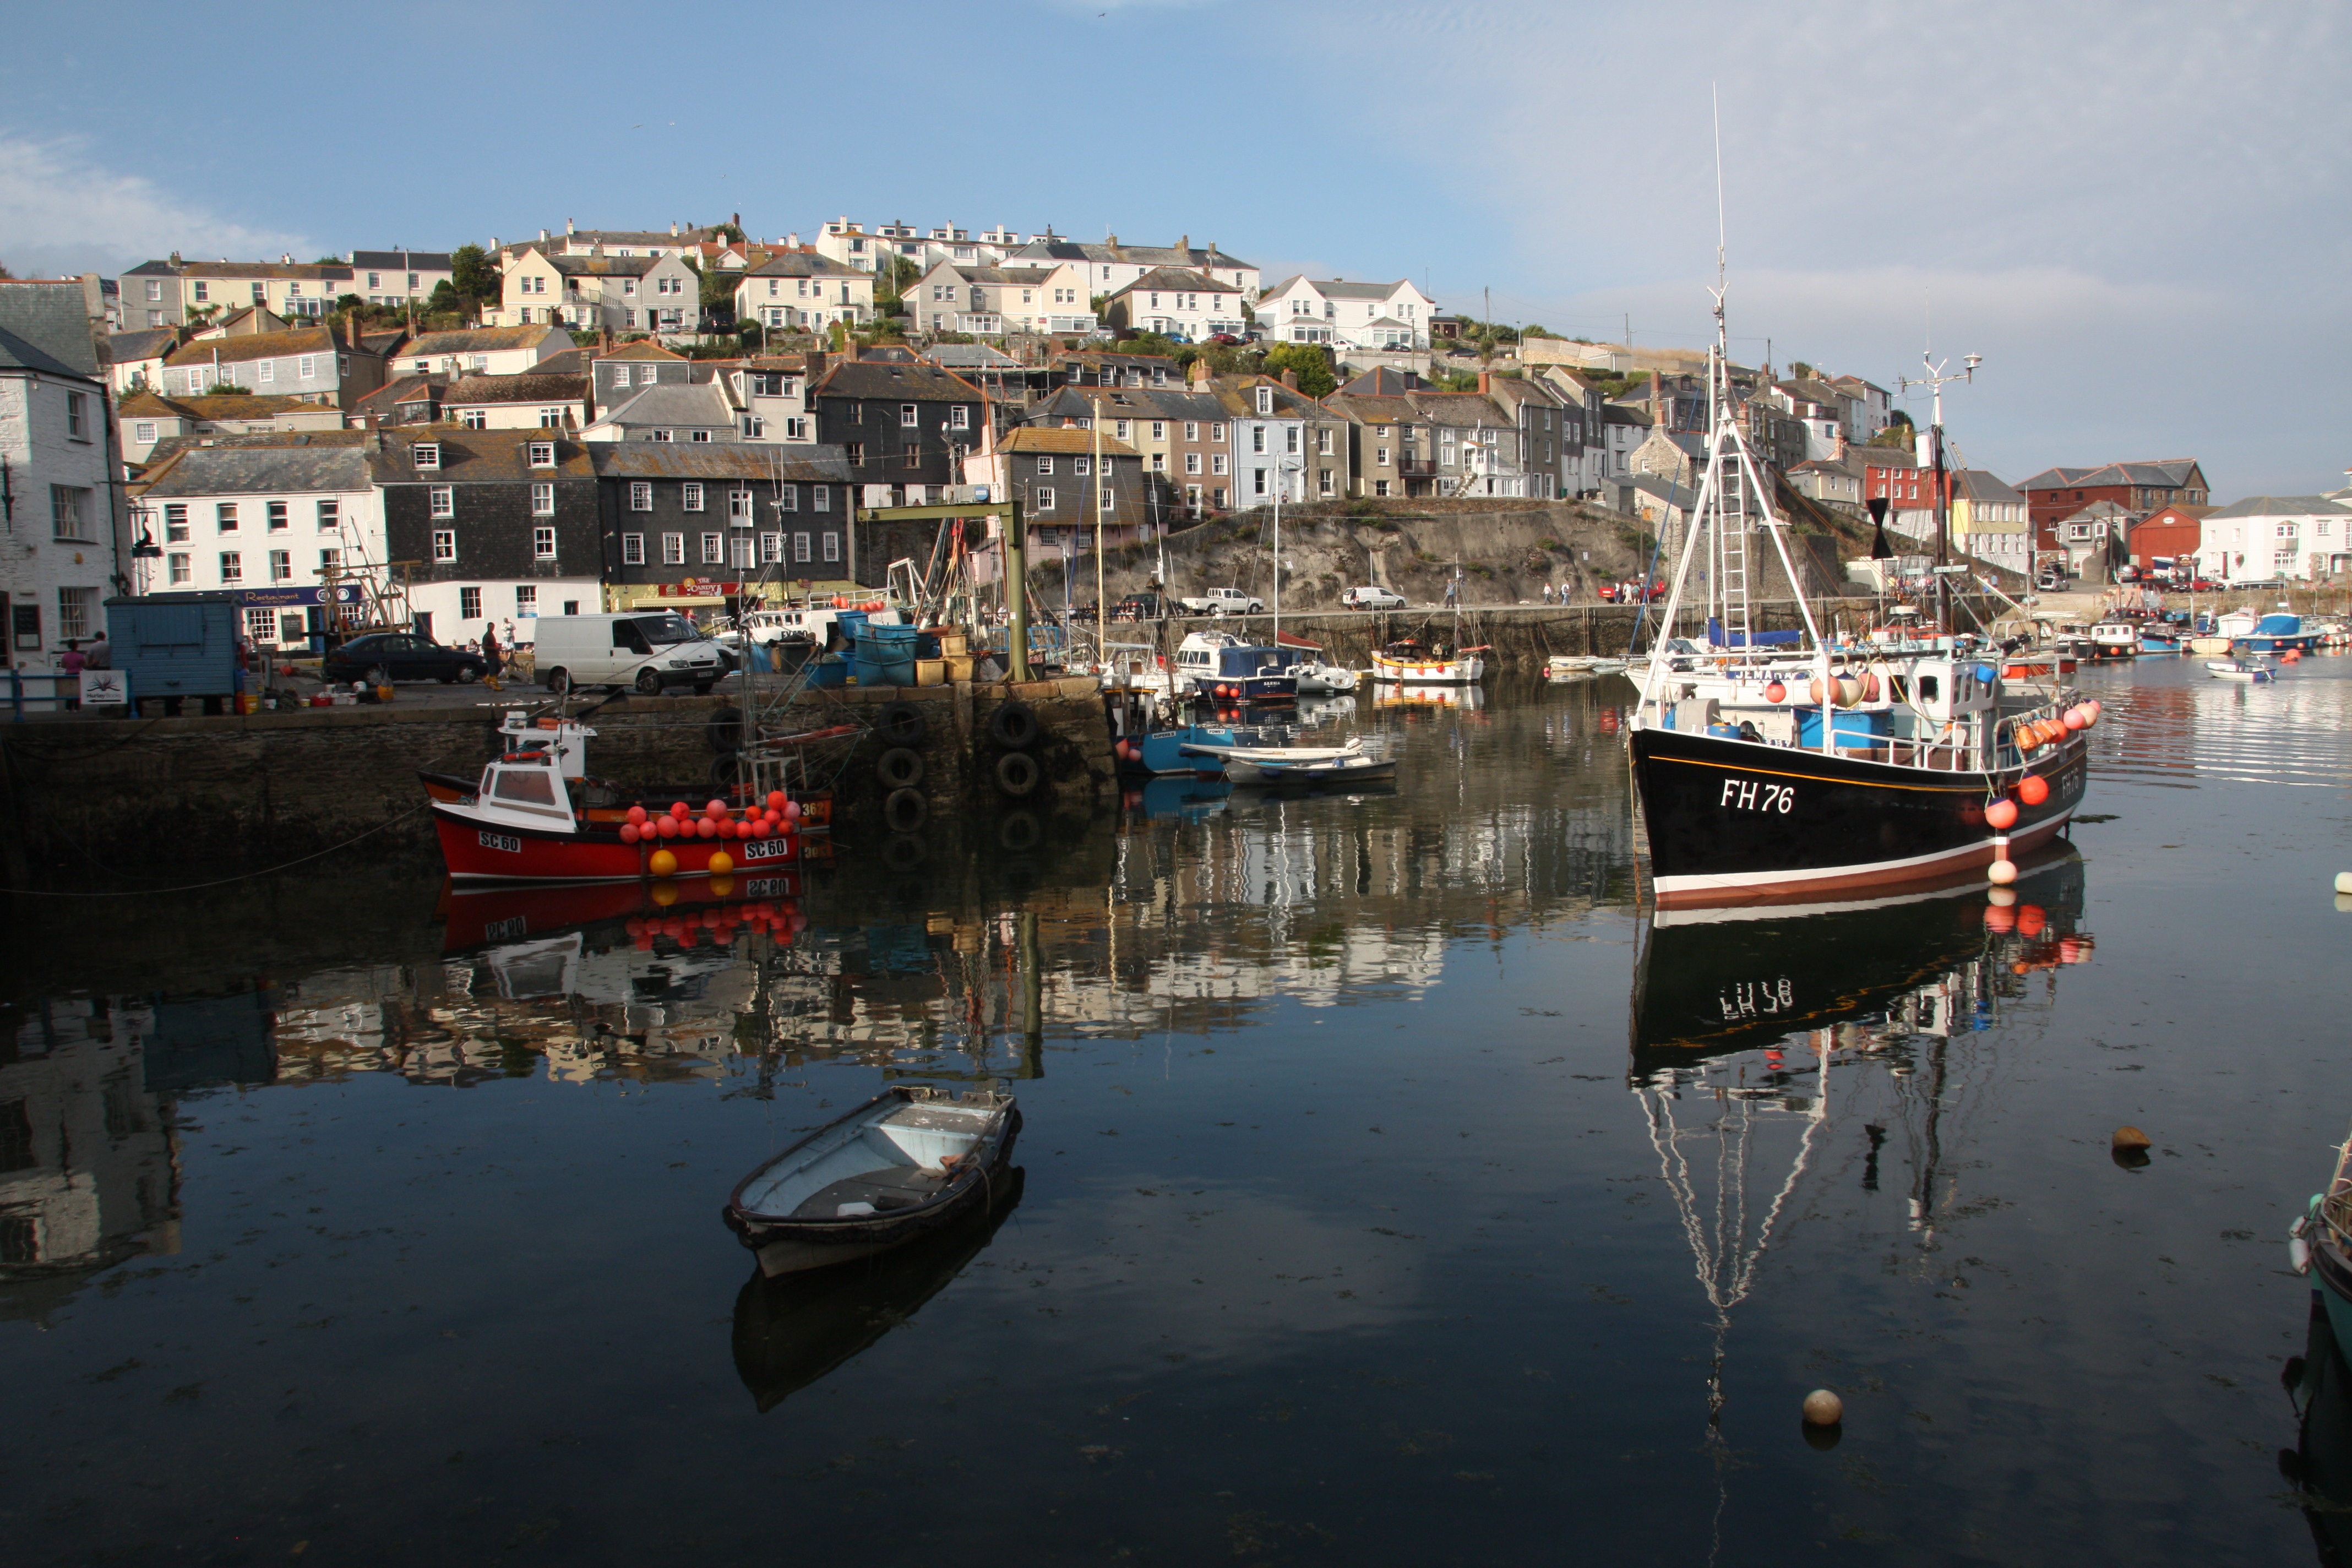
sea, coast, dock, boat, town, ship, vacation, village, reflection, vessel, vehicle, fishing, holiday, bay, harbor, harbour, marina, port, tourism, waterway, body of water, england, nautical, infrastructure, channel, britain, maritime, cornwall, charlestown